Isle of Man Railway locomotives

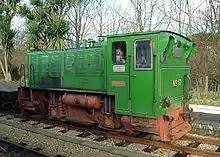
No. 17 "Viking" on departmental duties at Santon in 2008, showing the spring green livery

The last steam locomotive to be supplied to the railway was No.16 "Mannin", built in 1926 by Beyer Peacock. "Mannin" was the most powerful 2-4-0T locomotive on the line and was purchased to haul the heavy traffic on the line to Port Erin, a job which had previously taken two locomotives either double-headed or banked. Compared to the older locomotives, No.16 had a larger diameter boiler (3 ft 6 in) which operated at a higher pressure (180 psi), and larger cylinders (12 in bore and 18 in stroke). It was also fitted with a vacuum ejector and steam sanders from new.